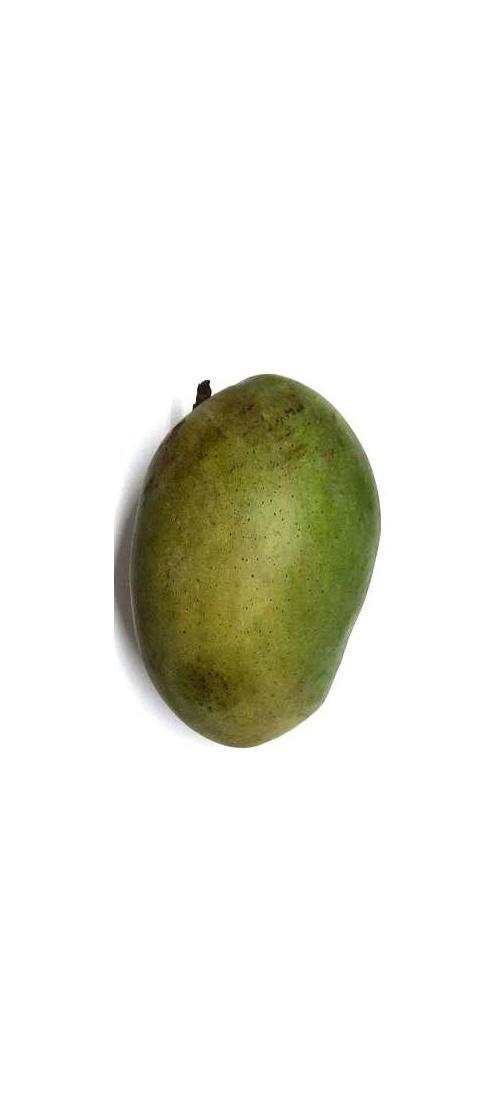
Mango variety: Fazli Shurmai